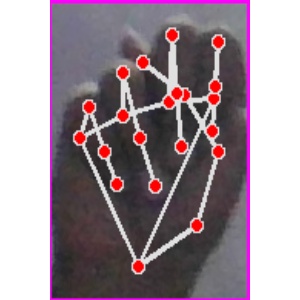
अक्षर: न